Golf equipment

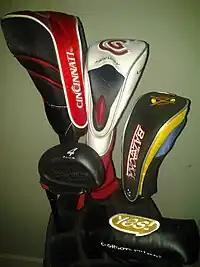
Club head covers in use (headcovers for Driver, Fairway Wood, Hybrid, Iron and Putter

Clubhead covers protect the clubs from striking each other and from weather and incidental damage while in the bag, make clubs more identifiable at a glance, and provide a personal touch to a player's clubs. The most common clubhead covers are for a player's driver and fairway woods, as modern designs have large hollow heads and long shafts that make them prone to damage, but covers for hybrids, putters, and even irons/wedges are also marketed.